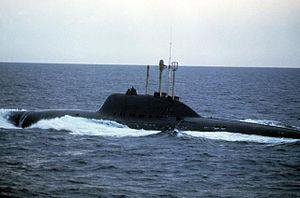
Les sous-marins de la marine soviétique puis de la marine russe ont été conçus avec des numéros de projet par le complexe militaro-industriel russe, et ont parfois reçu un nom. Durant la guerre froide, les nations de l'OTAN ont appelé ces navires selon leurs codes OTAN, d'après des rapports de renseignement.
Les sous-marins nucléaires d'attaque sont des sous-marins à propulsion nucléaire. Contrairement aux SNLE qui ont pour seule mission la dissuasion nucléaire, les SNA sont destinés à des missions de protection, de renseignement et de projection de puissance.
Le projet 705 « Lyra » est une classe de sous-marins nucléaire d'attaque soviétique, connue en Occident sous son code OTAN de classe Alfa. Ils ont été les sous-marins les plus rapides au monde, et ceux à usage militaire pouvant atteindre les plus grandes profondeurs de plongée, seul le K-278 Komsomolets étant capable d'égaler leurs performances en plongée maximale. Malgré leurs remarquables caractéristiques, ces sous-marins se révélèrent difficiles à maintenir durant leur vie opérationnelle, et finalement leur utilité tactique fut vite contestée, même au niveau des instances soviétiques, ce qui limita leur rôle à un emploi presque expérimental, qui prit fin au début des années 1990. De nos jours, il n'existe plus qu'un seul exemplaire, non opérationnel, de ces navires, le K-373, stocké à la base navale de Zapadnaïa Litsa, tous les autres ayant été démolis.